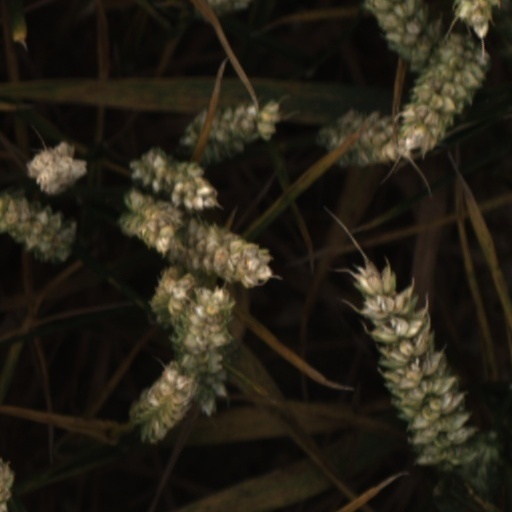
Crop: wheat